Live and Learn (Falling Skies)

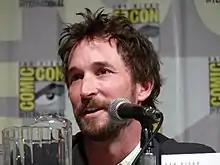
Wyle at the 2010 San Diego Comic-Con promoting the series.

Casting announcements began in June 2009 when Noah Wyle was announced as the lead. Wyle, who worked with TNT on the "Librarian" films, was sent scripts for various shows on their network. He said part of the reason he chose the part was to gain credibility from his children. "With the birth of my kids, I started to really look at my career through their eyes more than my own, so that does dictate choice, steering me toward certain things and away from other things," he said. He also decided to do it as he could relate with his character, stating "I identified with Tom's devotion to his sons, and admired his sense of social duty." Spielberg wanted Wyle for the role because he knew him from his previous series "ER", which Spielberg's company produced. He had wanted Wyle to appear in his 1998 film "Saving Private Ryan" but due to scheduling conflicts, he was unable to star. Spielberg stated that he was determined to work with him again. In July 2009, Moon Bloodgood, Jessy Schram, Seychelle Gabriel and Maxim Knight were cast as Anne Glass, Karen Nadler, Lourdes and Matt Mason, respectively. Bloodgood, the female lead, did not have to audition for the role. She received the script and was offered the role. Bloodgood was drawn to the role because of Spielberg and Rodat's involvement. She stated: "Well certainly when you get handed a script and they tell you it's Bob Rodat and Steven Spielberg, you're immediately drawn to it. It's got your attention. I was a little cautious about wanting to do science fiction again. But it was more of a drama story, more of a family story. I liked that and I wanted to work with Spielberg." Bloodgood added that portraying a doctor excited her. "I liked the idea of playing a doctor and deviating from something I had done already," she said. In August 2009, Drew Roy and Peter Shinkoda were cast as Hal Mason and Dai, respectively. Drew Roy's agent received the script and the pair joked that Roy might get the role. "This one came to me through my agent, just like everything else. We even joked about the fact that it was a Steven Spielberg project. We were like, "Oh yeah, I might have a chance." We were just joking." He auditioned four times for the part. "The whole process went on for quite some time, and then towards the end, it was down to me and one other guy, and we were literally waiting for the word from Steven Spielberg ‘cause he had to watch the two audition tapes and give the okay. That, in and of itself, had me like, "Okay, even if I don't get it, that's just cool." Fortunately, it went my way."